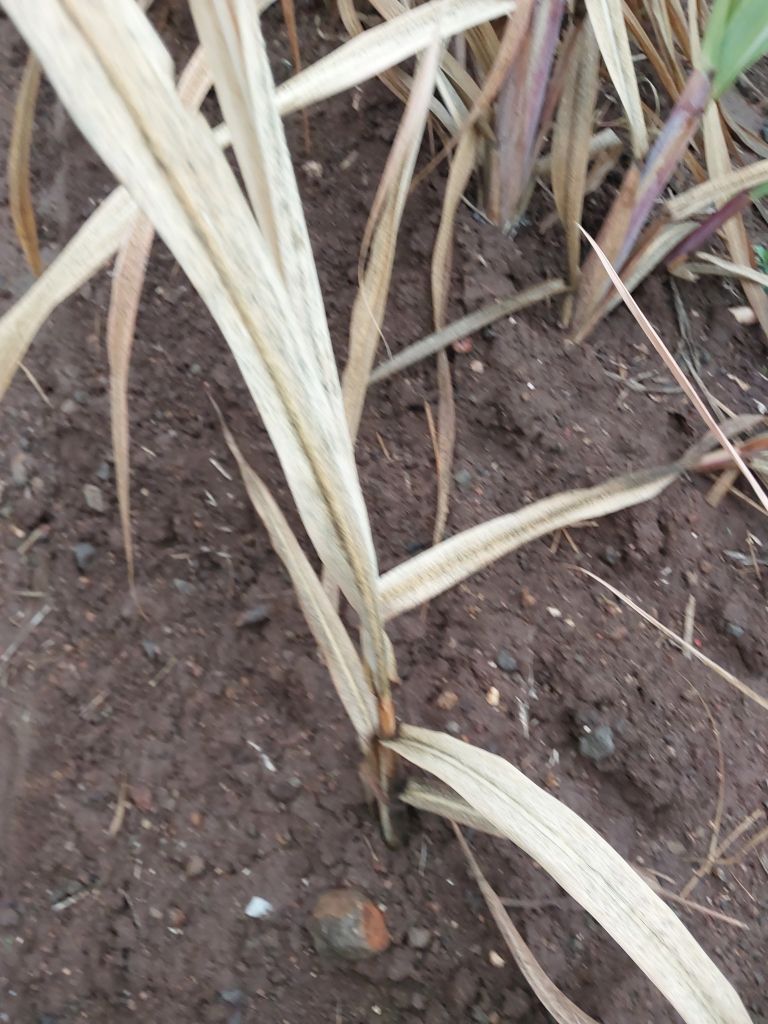
Label: Sett Rot